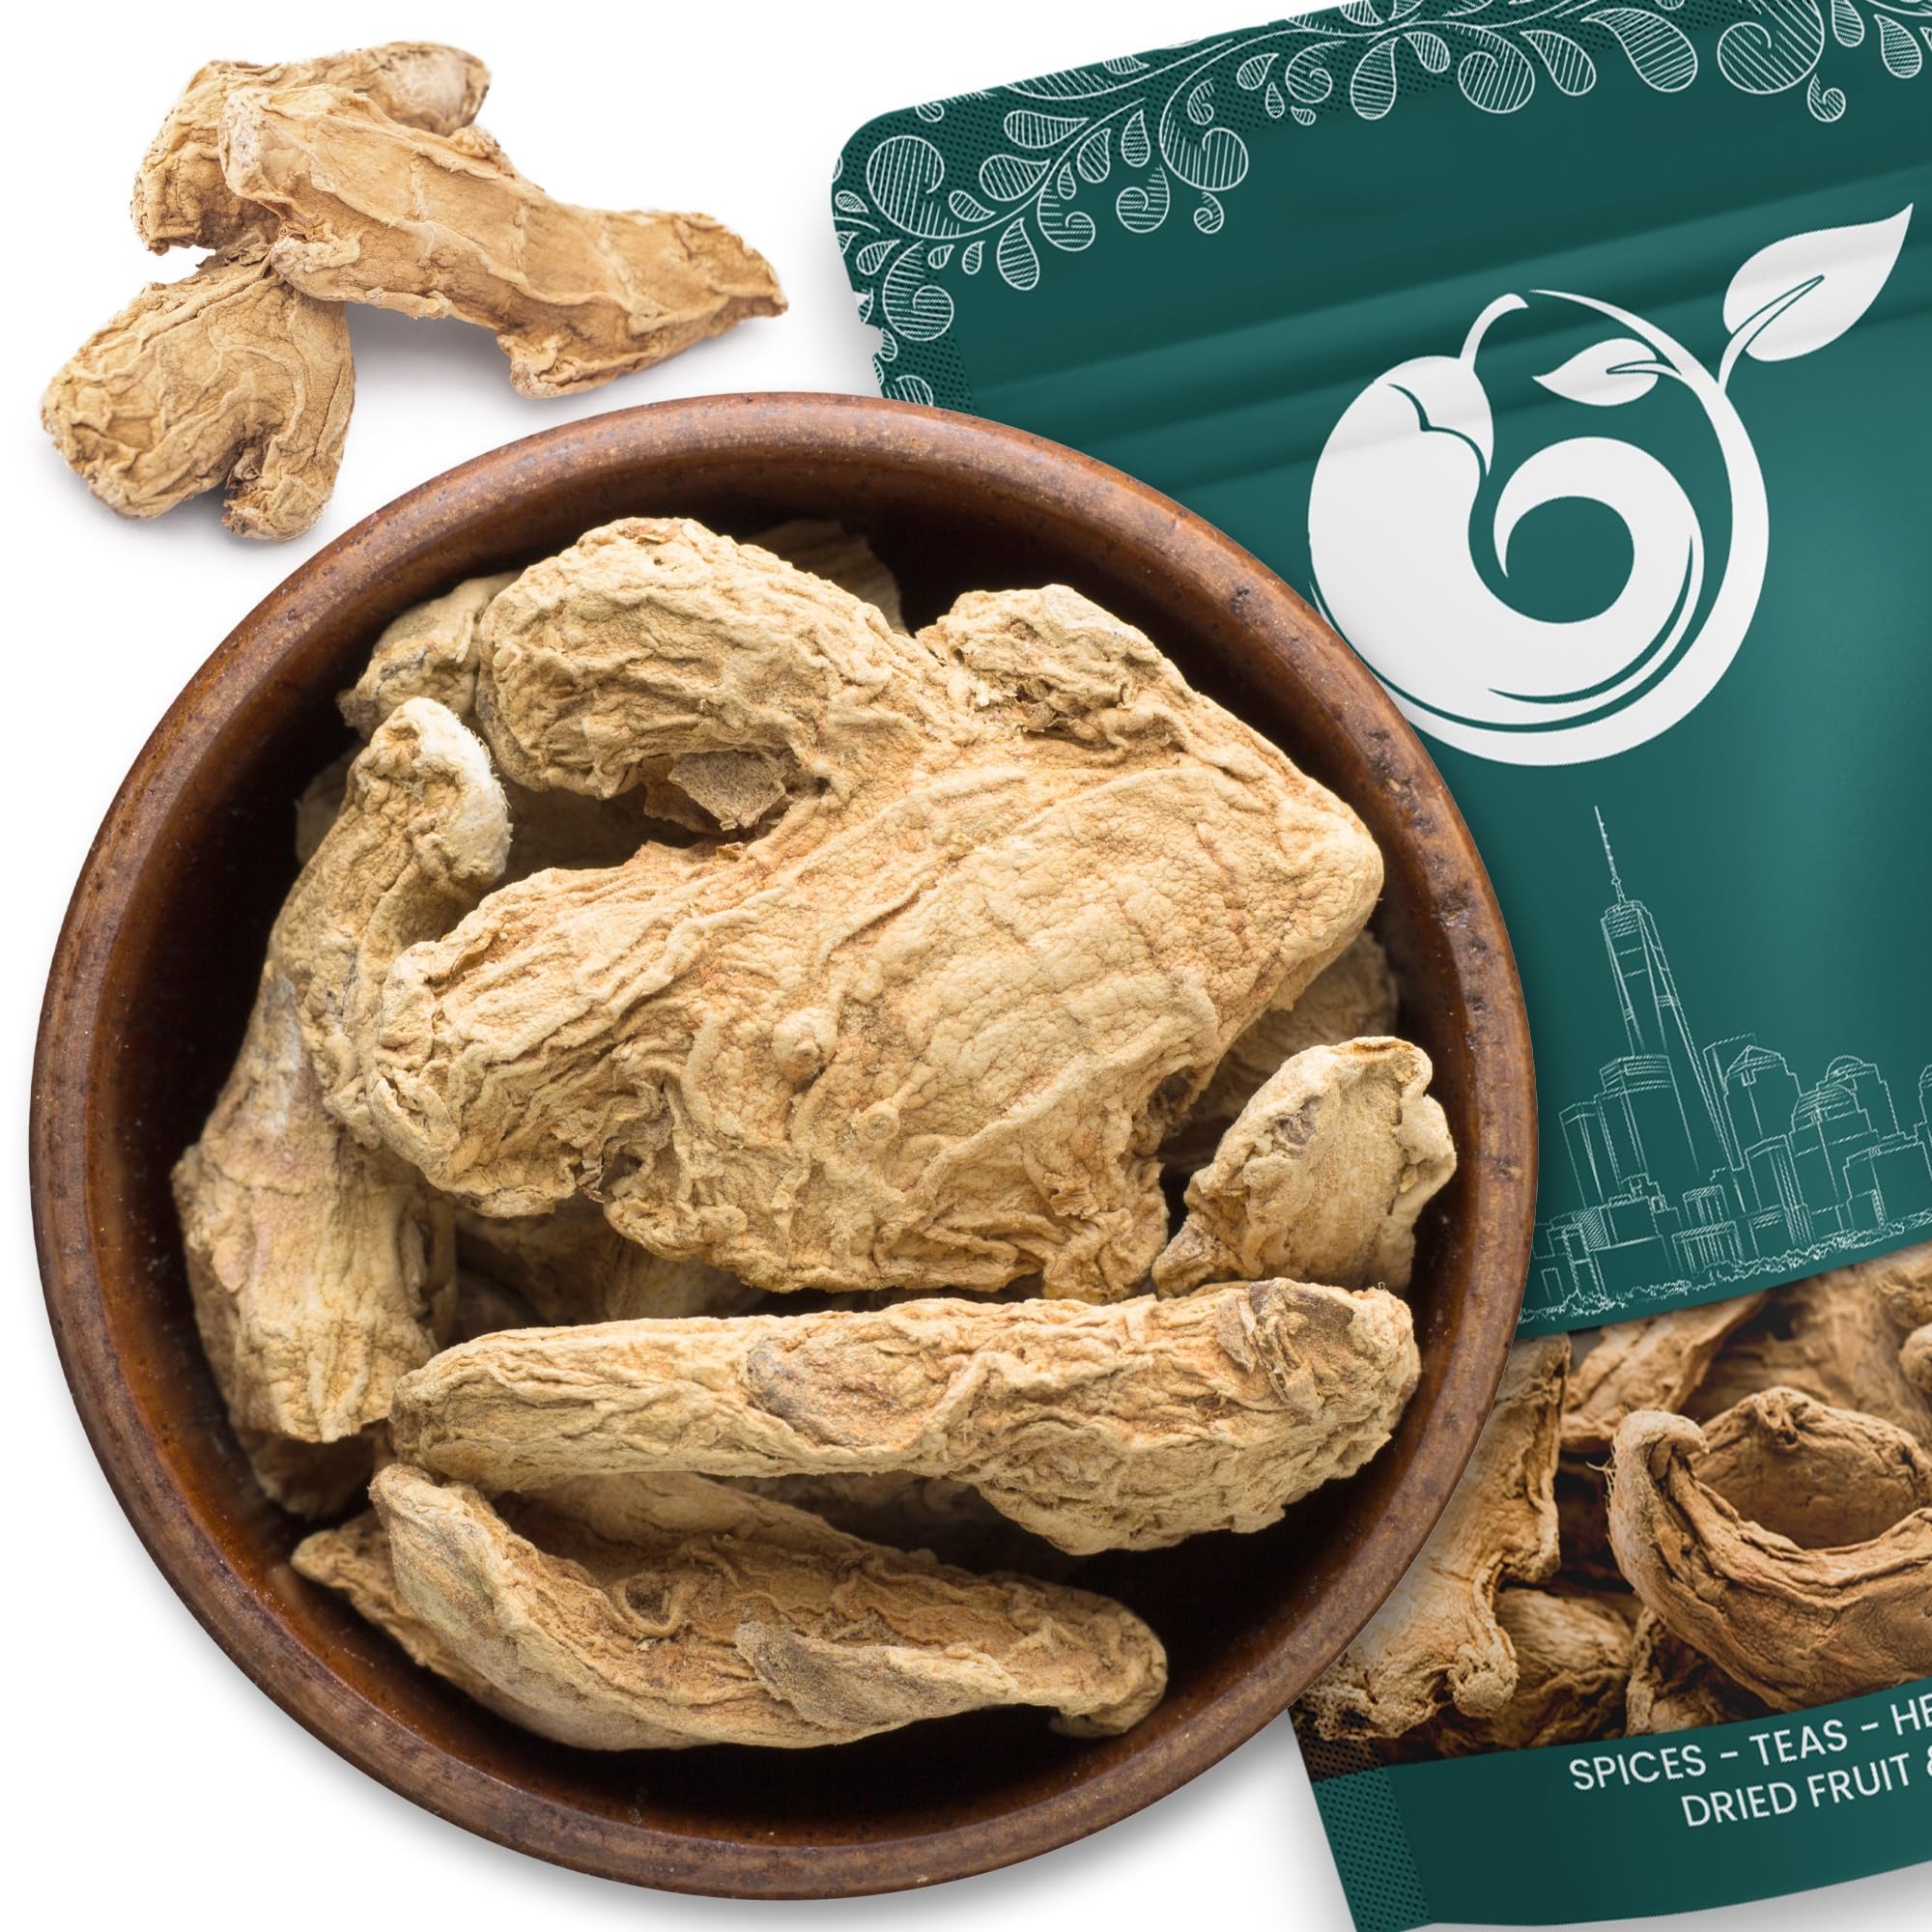
Item Name: NY Spice Shop Whole Dried Ginger - 8 Ounce Natural Sun-Dehydrated Whole Root Herb - Dried Ginger (Kushk-Adrak) for Tea, Sauces, Drinks and More
Bullet Point 1: 🌞NATURAL PRODUCTION - NY Spice Shop’s Whole Dried Ginger is made from fresh ginger that is carefully washed and cut into pieces. It is then sun-dried in a controlled area using the traditional sun drying method, resulting in a product that is golden yellow in color and warm and rich in taste.
Bullet Point 2: 🍛VERSATILE USE - Whole Dried Ginger can be ground into a fine powder to sprinkle over rice, curries, and pickles, enhancing their flavor and aroma. It can also be steeped in teas to create soothing beverages.
Bullet Point 3: 🌏CULTURAL SIGNIFICANCE - Known as "Kushk-adrak" in the Indian subcontinent, Whole Dried Ginger herb is a popular ingredient in Chinese spices and used worldwide in a variety of dishes, including stir-fries, gingerbread, French bread, sauces, pies, cookies, marinades, and drinks.
Bullet Point 4: 🍽️ENHANCED FLAVOR - The rich, warm taste of Whole Dried Ginger makes it a valuable addition to both sweet and savory recipes. It brings depth and complexity to dishes, making it a favorite among chefs and home cooks alike.
Bullet Point 5: 🛡️LONG SHELF LIFE - Dried ginger has a longer shelf life than fresh ginger, making it a convenient and lasting addition to your pantry. It retains its potency and flavor, ensuring you always have a robust spice on hand for various culinary applications.
Product Description: <b>Dried Whole Ginger</b><br><br> Our <i>Dried Whole Ginger</i> is a premium product made from fresh ginger that undergoes a meticulous process to preserve its natural qualities. The fresh ginger is thoroughly washed and then cut into pieces. These pieces are then placed outside in a controlled area where they are dried by the sun using a traditional method known as <i>sun drying</i>. This process results in a golden yellow color and imparts a warm and rich taste to the ginger.<br><br> In the Indian subcontinent, dried whole ginger is commonly referred to as “Kushk-adrak,” and it holds a prominent place among Chinese spices as well.<br><br> <b>Features:</b><br><br> <li>Natural sun drying method</li> <li>Golden yellow color</li> <li>Warm and rich flavor</li><br><br> <b>Culinary Uses:</b><br><br> Our <i>Dried Whole Ginger</i> can be used in various ways to enhance the flavor and aroma of your dishes. It can be ground into a fine powder that can be sprinkled over rice, curries, and pickles, adding a distinct and aromatic profile to these dishes. It is also a popular ingredient in teas, known for aiding in weight loss and digestion.<br><br> <b>Versatile Ingredient:</b><br><br> Dried Whole Ginger is a versatile spice used around the world in a wide range of culinary applications. Some of its popular uses include:<br><br> <ul> <li>Stir-fries: Adds a zesty kick to vegetable and meat stir-fries.</li> <li>Gingerbread and Cookies: Essential for the warm, spicy flavor in these baked goods.</li> <li>French Bread and Pies: Enhances the taste of various breads and pie fillings.</li> <li>Sauces and Marinades: Imparts a rich, warm flavor to sauces and marinades, perfect for meats and vegetables.</li> <li>Drinks: Used in beverages like ginger tea, which is not only refreshing but also beneficial for health.</li><br> </ul> <b>Taste and Flavor:</b><br><br> The warm and rich taste of our <i>Dried Whole Ginger</i> makes it a favored spice in both sweet and savory dishes. It brings a subtle heat and a distinctive aroma that can transform the simplest recipes into gourmet delights.<br><br> Whether you're looking to add a unique flavor to your everyday meals or experiment with traditional recipes from the Indian subcontinent or Chinese cuisine, our <i>Dried Whole Ginger</i> is the perfect choice. Its robust flavor and versatile nature make it a must-have in any kitchen. Enjoy the culinary possibilities with our high-quality dried ginger and elevate your cooking to new heights.
Value: 8.0
Unit: Ounce

Price: 13.29